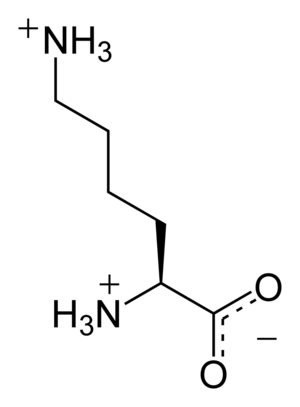
Un acide diaminé est un acide carboxylique portant deux fonctions amine. Il s'agit donc d'un cas particulier d'acides aminés, lesquels correspondent plus généralement aux acides carboxyliques ayant au moins une fonction amine.